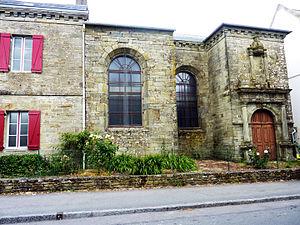
Carhaix-Plouguer
Carhaix-Plouguer /kaʁɛ plugɛʁ/, communément appelée Carhaix, est une commune française du département du Finistère, en région Bretagne. Elle est le chef-lieu du Poher.